Beans (rapper)

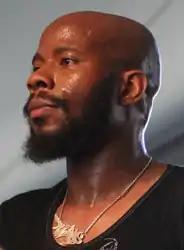
Beans performing at Coachella in 2005

Robert Edward Stewart II, also known as Beans (born July 3, 1971), is an American rapper. He was a member of the underground hip hop group Antipop Consortium. He is a founder of the record label Tygr Rawwk Rcrds.